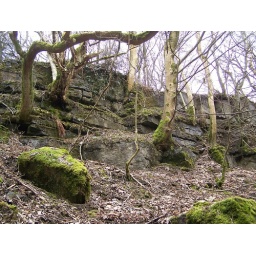
trees growing from seems in the rock face.